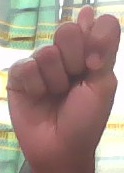
ASL sign: T